Rock and Other Four Letter Words

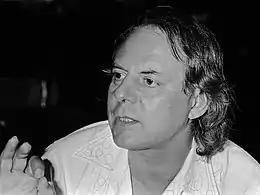
Karlheinz Stockhausen (1980), whom the album is dedicated to

Released in December 1968, "Rock and Other Four Letter Words" appeared on Columbia Masterworks, an imprint of Columbia Records that, according to Rathbone, "merely added an intimidating veneer of high-mindedness" to the album, thus compounding "the avant-garde felony". The artwork features an arrangement of text, described by Glinsky as comprising "mostly hip snark or impenetrable jumbles of interview outtakes." For instance, Judy Collins is quoted as commenting "Ta'a-nita'nit Exi-fit's-if' it's-of-ahah-if' it's-ah-", and Marks responds with "Yeahof' of' of' of'." The album is dedicated to Karlheinz Stockhausen, "who destroyed our ears so we could hear." Wagner criticised Marks for using Stockhausen's name to promote the album.